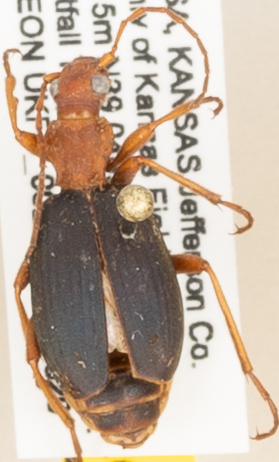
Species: Brachinus alternans
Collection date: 2019-08-20
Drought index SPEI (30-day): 1.834
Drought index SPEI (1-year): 1.69
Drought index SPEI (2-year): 0.636